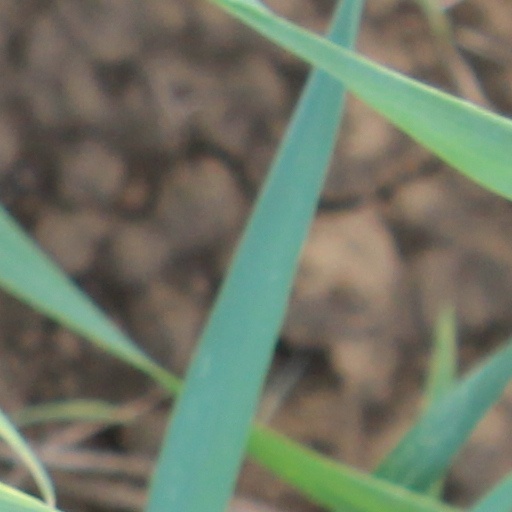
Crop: wheat